McHenry County College

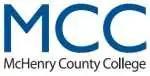
Former logo of McHenry County College.

McHenry County College (MCC) is a public community college in McHenry County, Illinois. The college serves residents residing in Community College District 528, which covers most of McHenry County and portions of surrounding counties. MCC offers associate degrees programs and certificates.